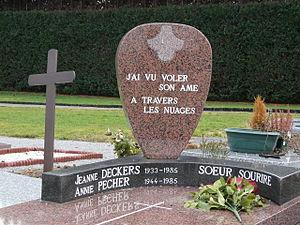
Tombe de Jeanne Deckers (Soeur Sourire) et de sa compagne Annie Pecher dans le fond du cimetière de Wavre (Belgique).
Sœur Sourire, nom de scène de Jeanne-Paule Marie Deckers, en religion sœur Luc-Gabriel, est une religieuse et chanteuse belge née le 17 octobre 1933 à Bruxelles et morte à Wavre le 29 mars 1985.
Wavre est une ville francophone de Belgique située en Région wallonne, chef-lieu de la province du Brabant wallon. Cette commune a fusionné avec celles de Limal et de Bierges.